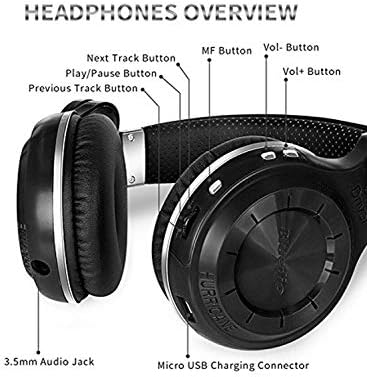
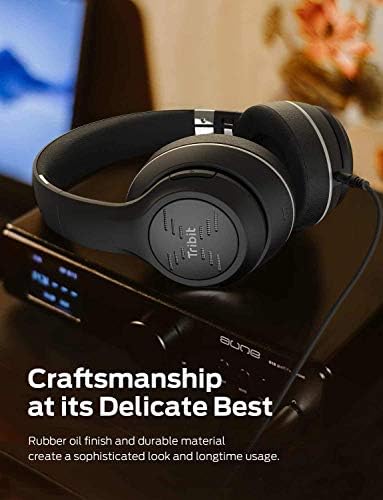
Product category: headphones
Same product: no